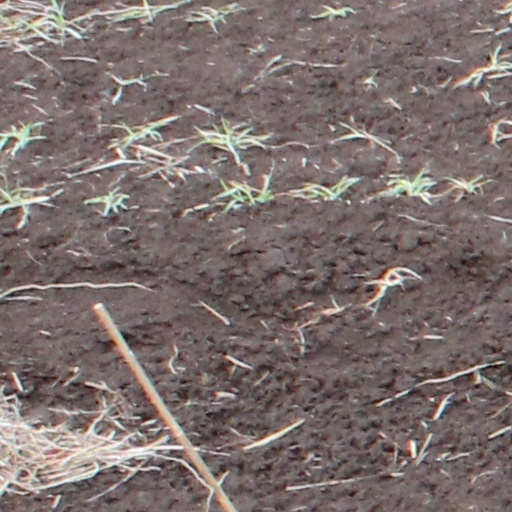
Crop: wheat